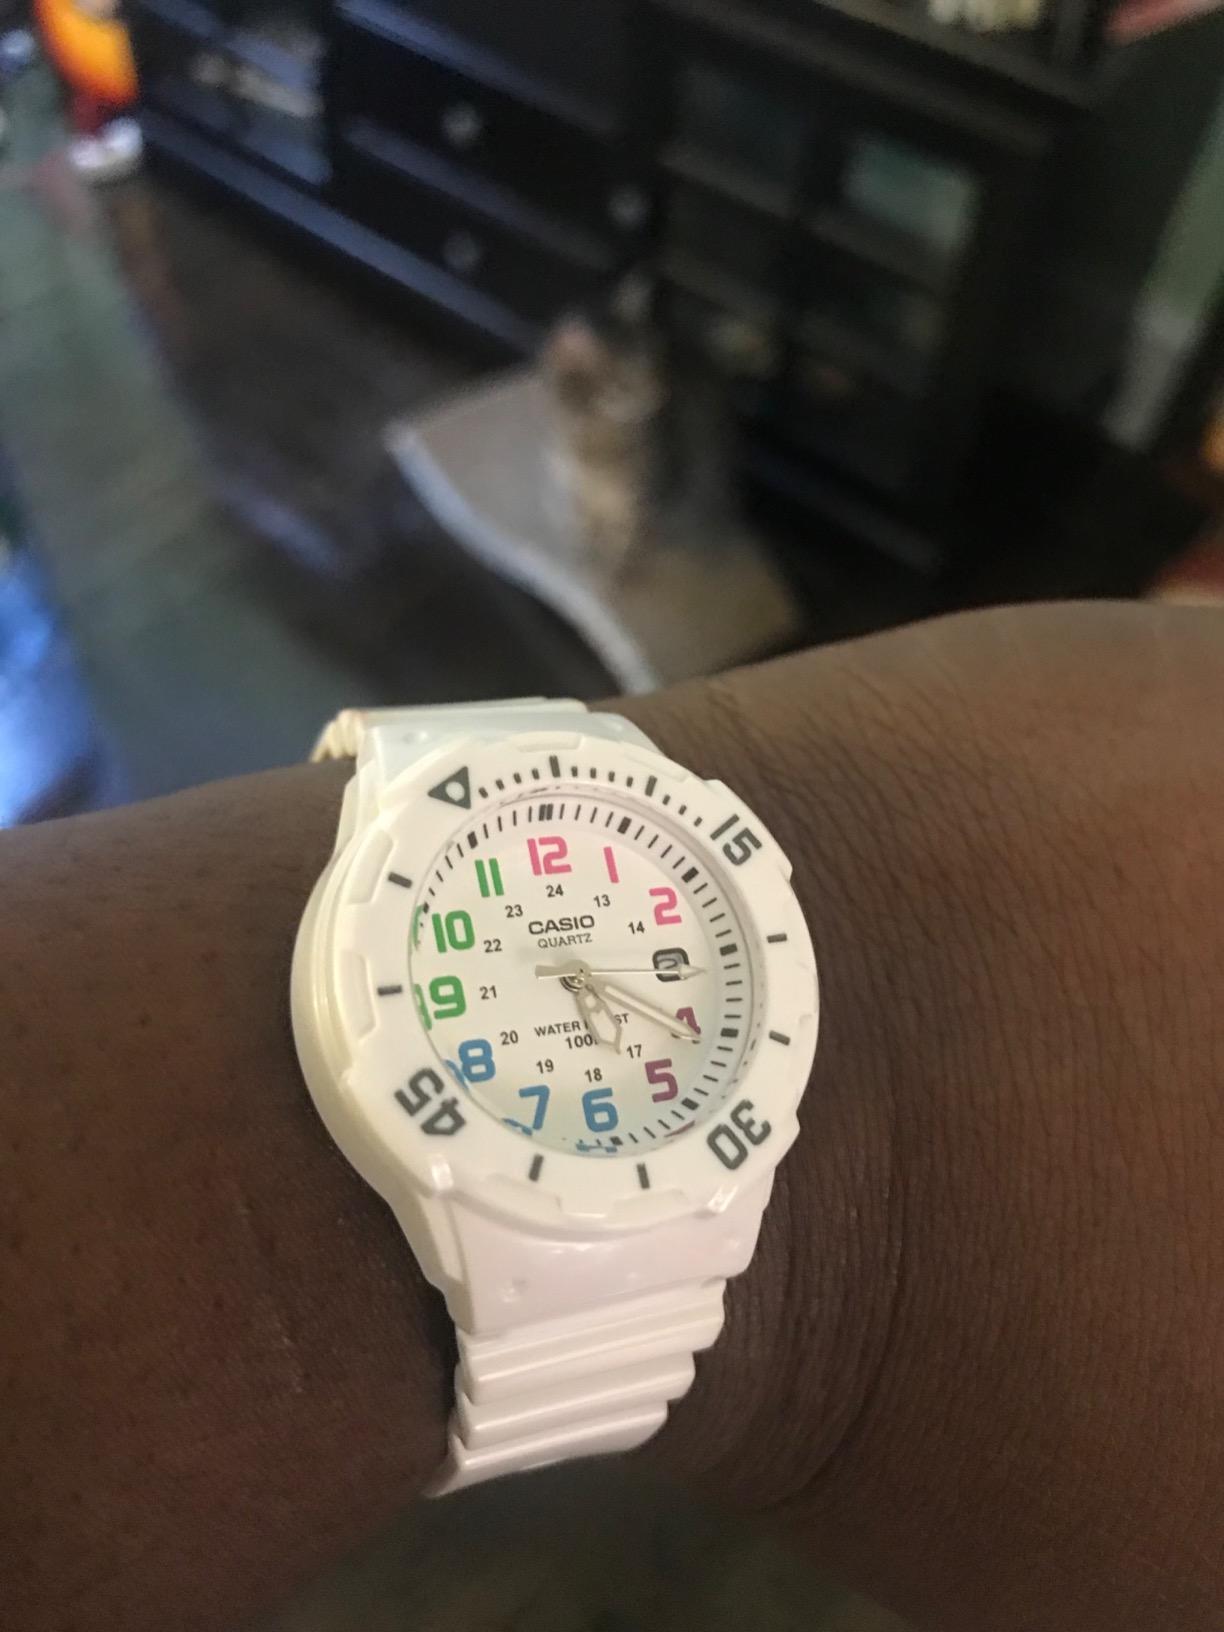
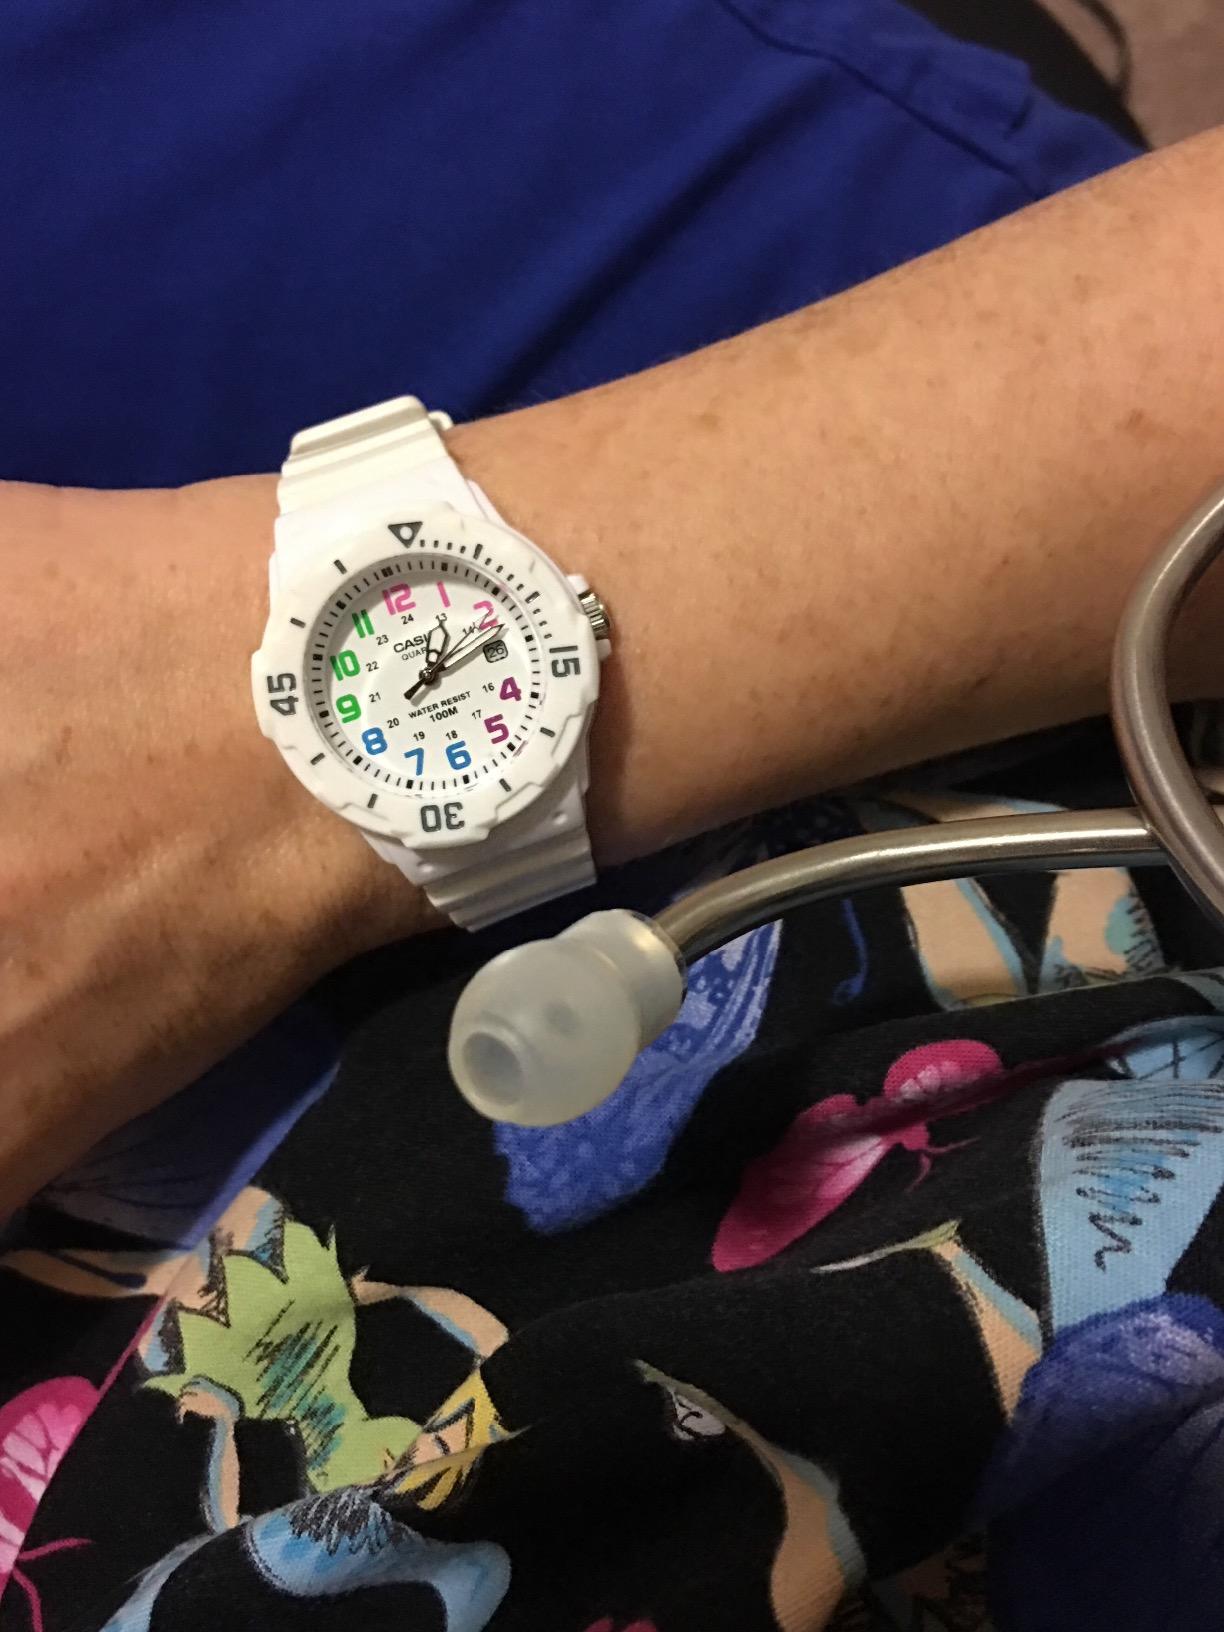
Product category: accessories_watch
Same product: yes